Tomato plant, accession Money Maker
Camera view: vertical (180 deg); turntable rotation: 90 degrees
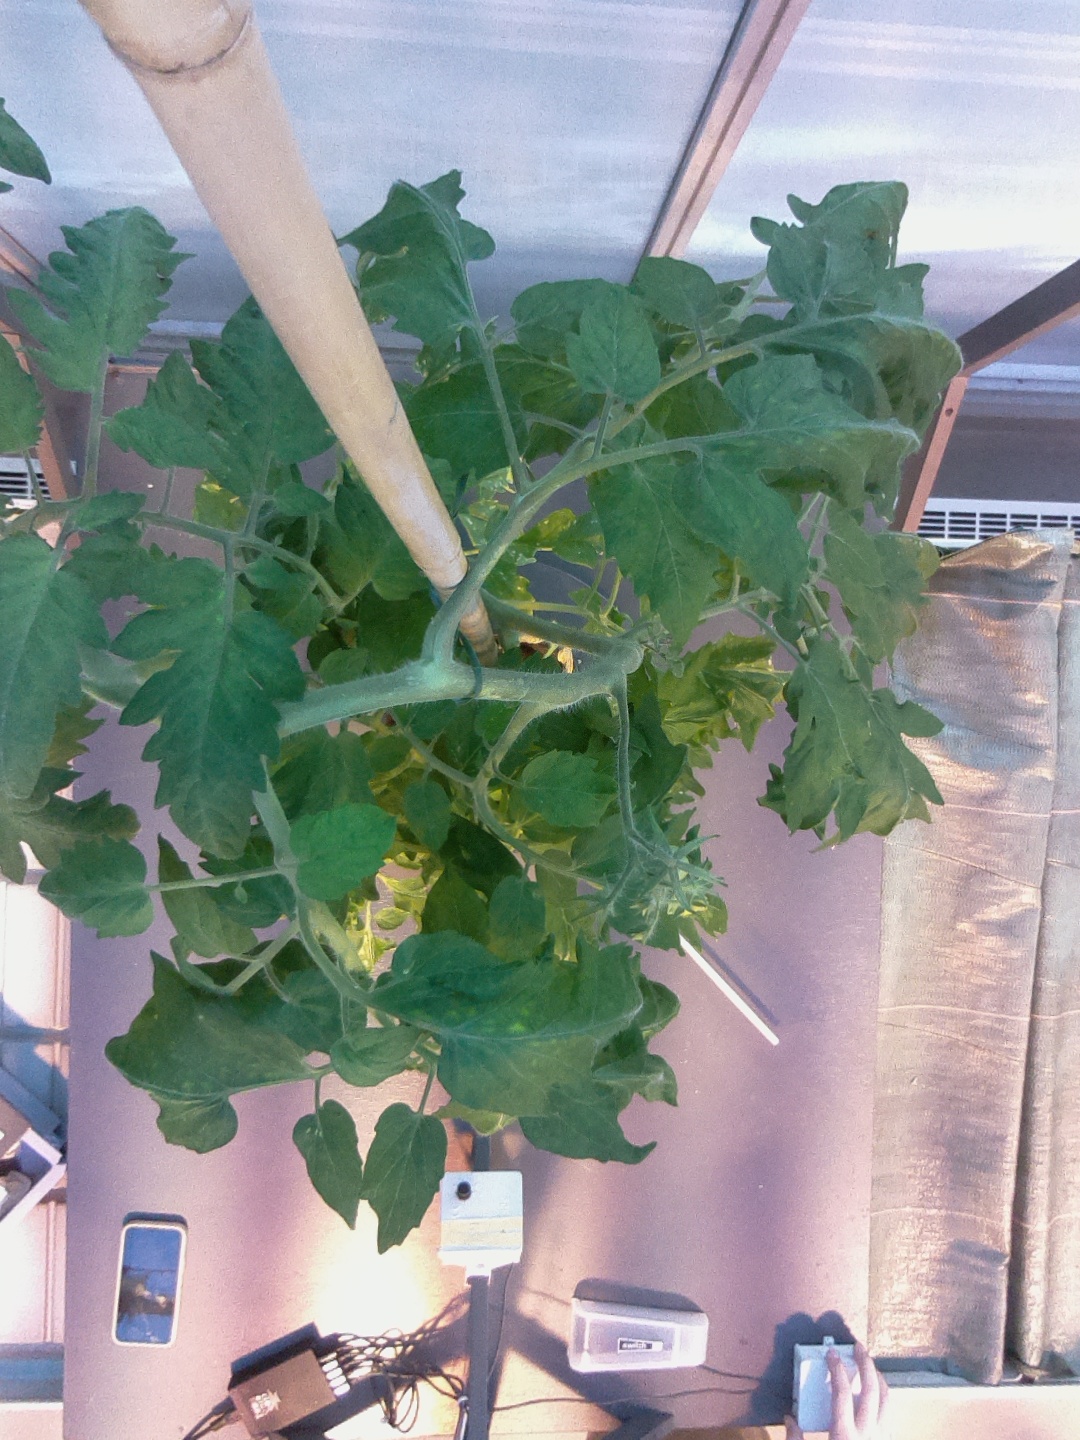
BBCH growth stage 70: Fruits at the main stem or branches visibles